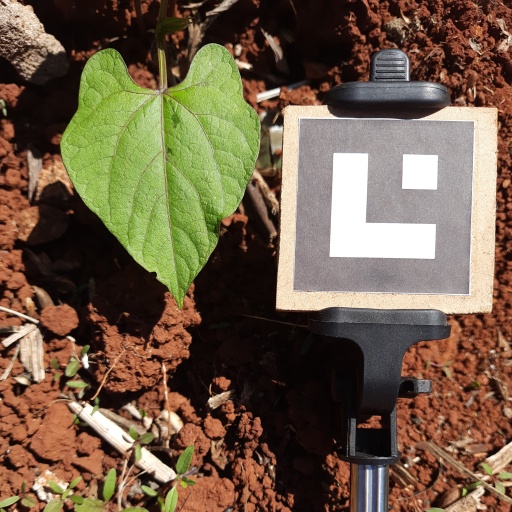
Observations: wavy surface, eating holes in the edge, under sunlight